National symbols of France

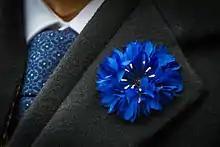
Bleuet de France, 2013 version

The French flag is a tricolour that consists of three vertical stripes of equal width, coloured in royal blue, white, and red. It is the only official French emblem, according to article 2 of the current Constitution of France, adopted in 1958.